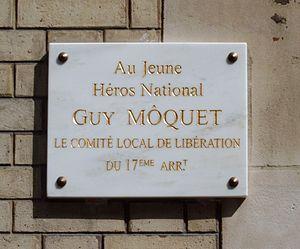
Plaque à la mémoire de Guy Môquet au 34 rue Baron
Guy Môquet, né le 26 avril 1924 à Paris et mort le 22 octobre 1941 à Châteaubriant, est un militant communiste, célèbre pour avoir été le plus jeune des quarante-huit otages fusillés, le 22 octobre 1941, à Châteaubriant, Nantes et Paris en représailles après la mort de Karl Hotz.